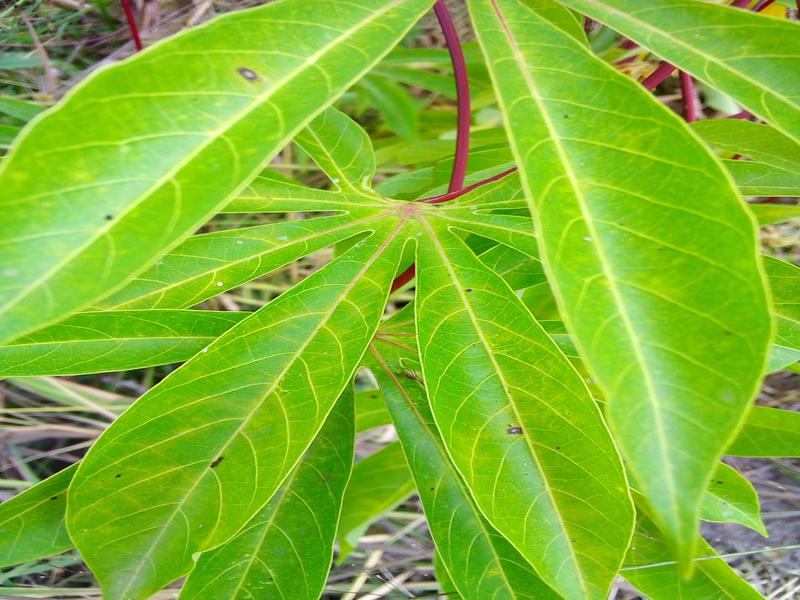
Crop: cassava
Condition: healthy